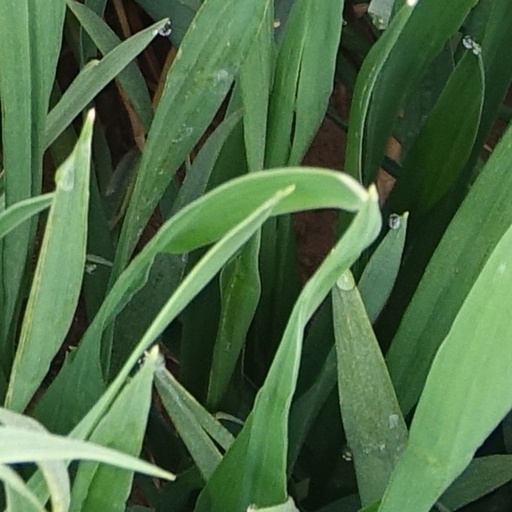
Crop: wheat